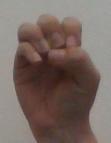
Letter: ha